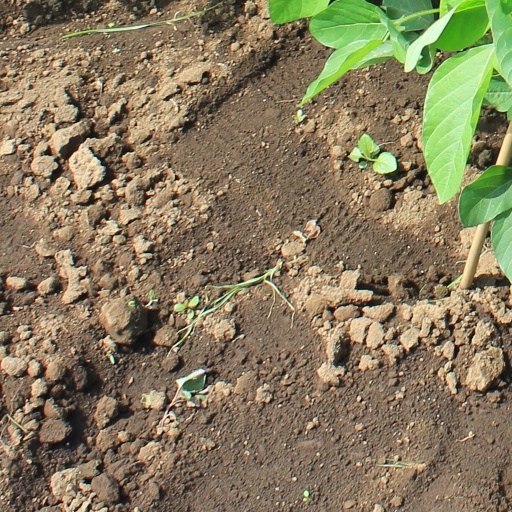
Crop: soybean